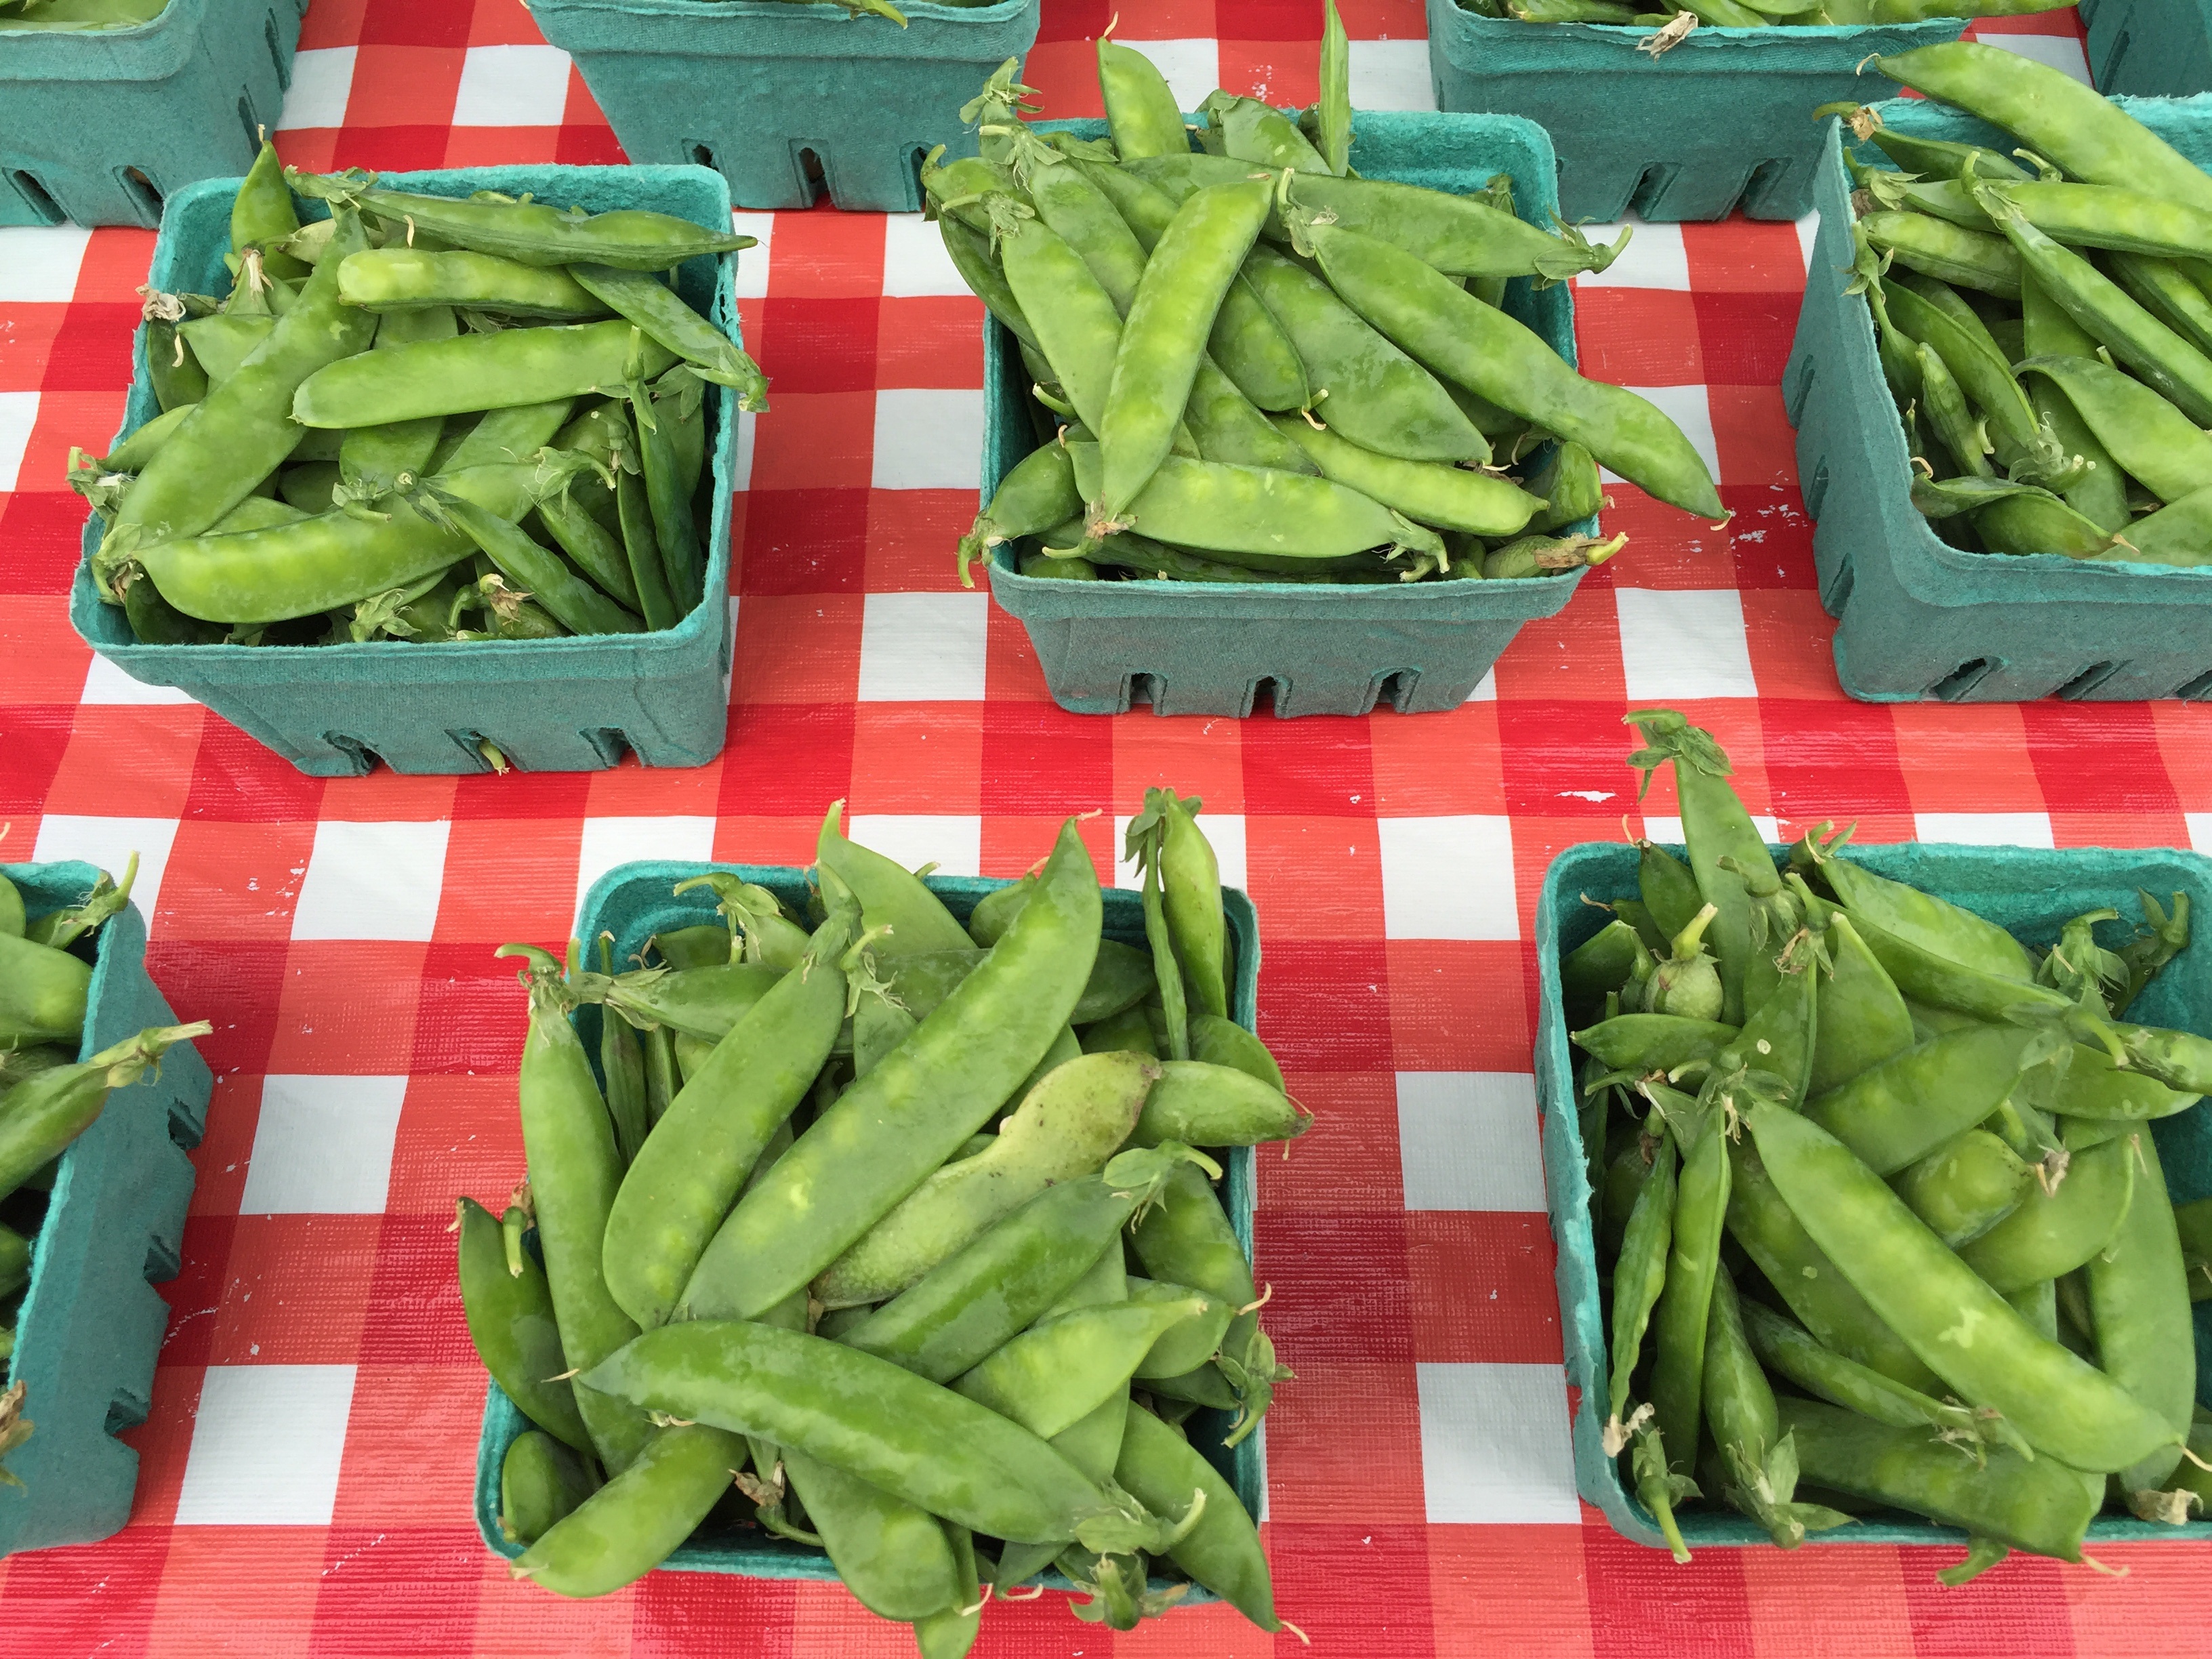
plant, dish, food, green, produce, vegetable, pod, farmers market, snap, peas, flowering plant, land plant, bell peppers and chili peppers